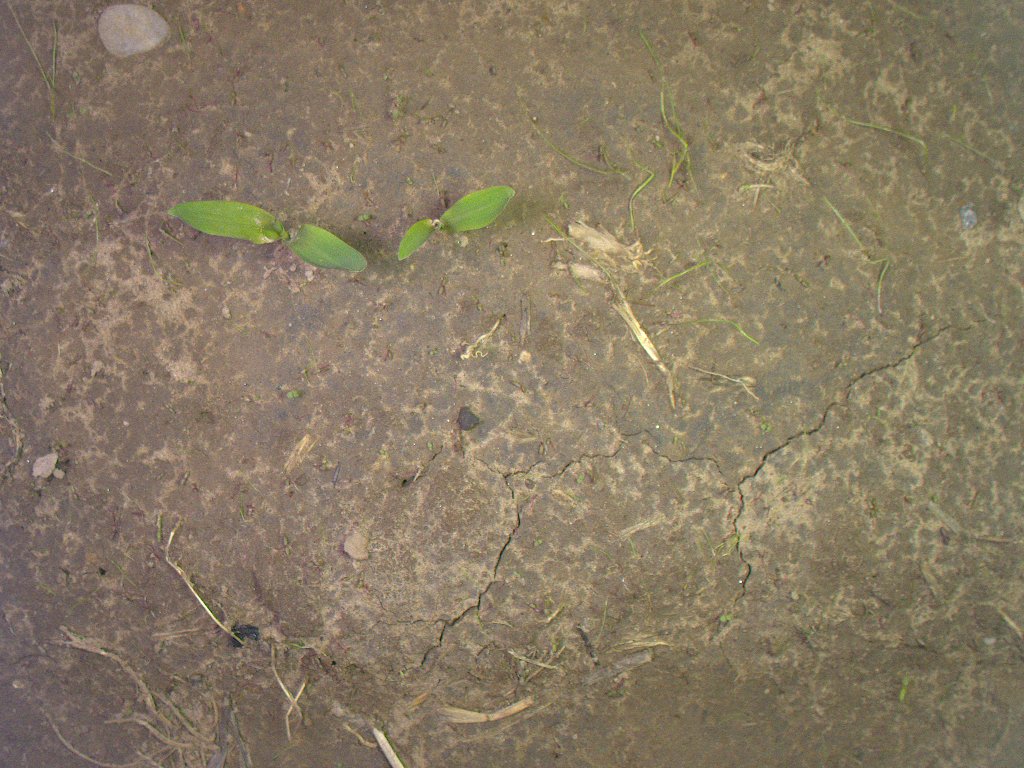
Crop: maize
Objects: maize, maize, stem_maize, stem_maize